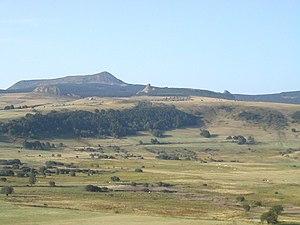
Vue depuis le col à l'entrée du village, depuis le Nord
Chaudeyrolles est une commune française située dans le département de la Haute-Loire en région Auvergne-Rhône-Alpes.